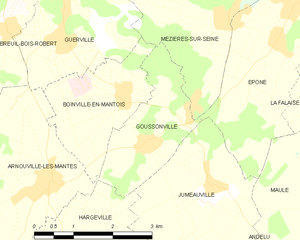
Carte des communes françaises Goussonville